Purgatorio

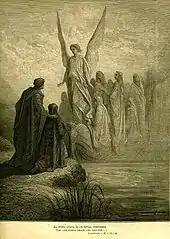
"Purgatorio", Canto II: Christian souls arrive singing, escorted by an angel

Dante portrays Purgatory as an island-mountain in the Southern Hemisphere. This realm is divided into three parts. The bottom slopes of Mount Purgatory ("Purgatorio" I–IX) have been designated as "Ante-Purgatory" by commentators. Purgatory proper consists of seven levels or terraces ("Purgatorio" X–XXVII) of suffering and spiritual growth, associated with the seven deadly sins. Finally, the Earthly Paradise is located at the top of the mountain ("Purgatorio" XXVIII–XXXIII).